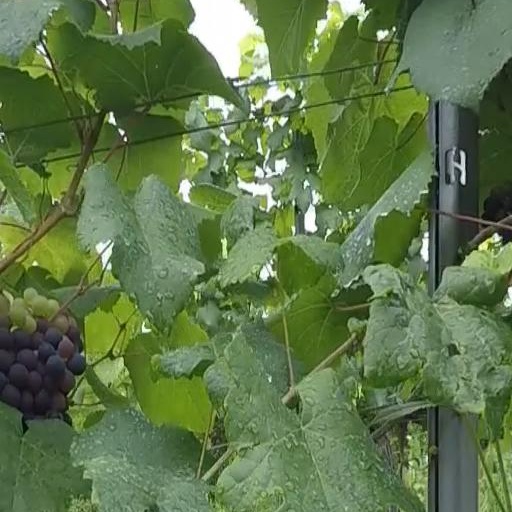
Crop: grape